Marlon King

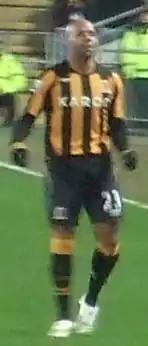
King playing for Hull City in 2009

In August 2008, Premier League newcomers Hull City bid an undisclosed amount for King, which Wigan accepted. City agreed personal terms with King, but the move fell through as he was unable to negotiate the terms of his exit with Wigan. Hull instead took King on a season-long loan. He scored his first goal for City, a penalty, on 13 September against Newcastle United, adding a second goal in the second half to win the match 2–1. King's loan at Hull was cut short after he reacted in an "unacceptable manner" when told he was not in the starting line-up for a match against Arsenal, and he was sent home rather than taking his place among the substitutes.